List of the Spice Girls live performances

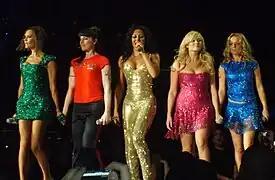
The Spice Girls at The Return of the Spice Girls Tour (2008)

The British girl group the Spice Girls, consisting of Melanie Brown, also known as Mel B ("Scary Spice"); Melanie Chisholm, or Melanie C ("Sporty Spice"); Emma Bunton ("Baby Spice"); Geri Halliwell ("Ginger Spice"), and Victoria Beckham ("Posh Spice"), has headlined five concert tours, and performed at several TV and award shows.